Ban This Filth!

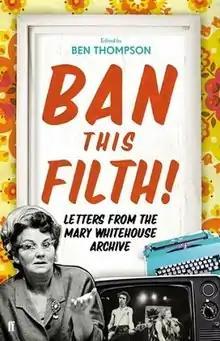
First edition

Ban This Filth!: Letters from the Mary Whitehouse Archive 1963-2001 is a 2012 non-fiction book edited by Ben Thompson and published by Faber & Faber. It is a collection of letters written by Mary Whitehouse, leader of the National Viewers' and Listeners' Association, who perceived a coarsening of material in the BBC.